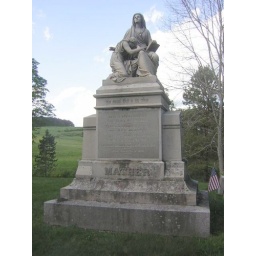
This monument is on the top of a small hill in the cemetery.